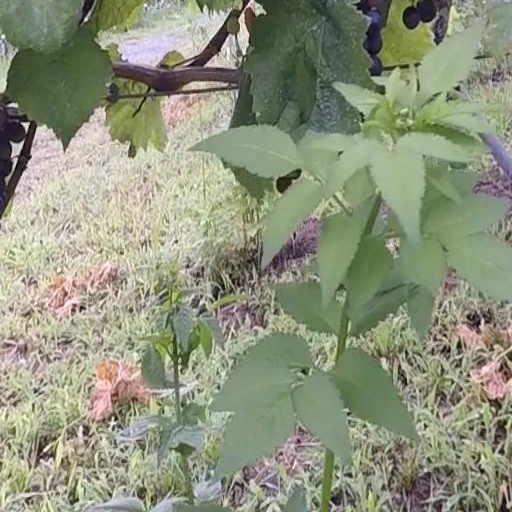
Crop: grape